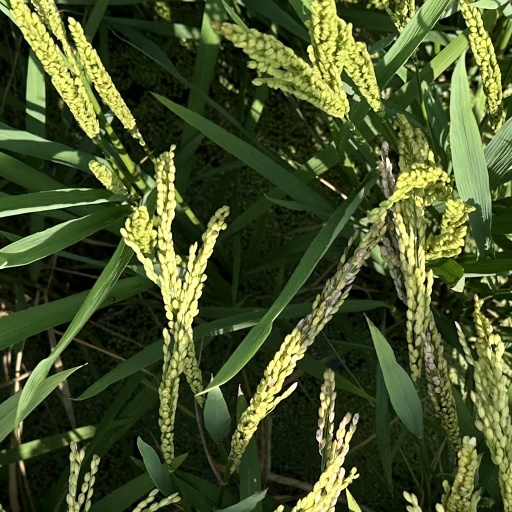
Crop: rice